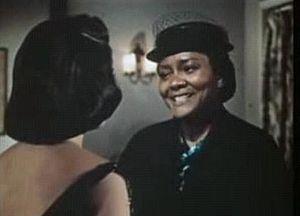
Mirage de la vie est un film américain réalisé par Douglas Sirk et sorti en 1959. C'est le dernier long métrage de ce réalisateur.
Juanita Moore est une actrice afro-américaine.